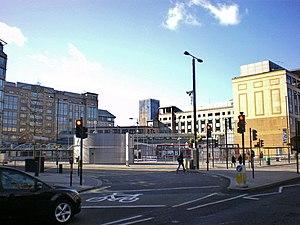
The Walt Disney Company Limited est la filiale de la Walt Disney Company au Royaume-Uni qui détient et gère les productions Disney pour le marché britannique. La société Disney a été créée aux États-Unis en 1923 par Walt Disney.